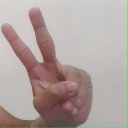
अक्षर: ऐ